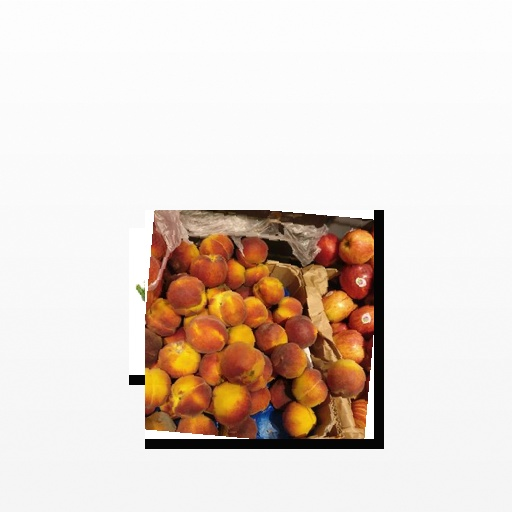
Food items: ridge_gourd, peach